Mercenaries (2011 film)

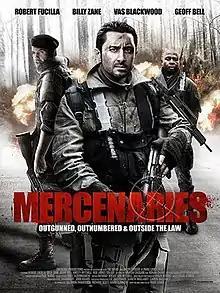
Film poster

Mercenaries is a 2011 British action-adventure war film written and directed by Paris Leonti and starring Billy Zane, Robert Fucilla and Kirsty Mitchell.